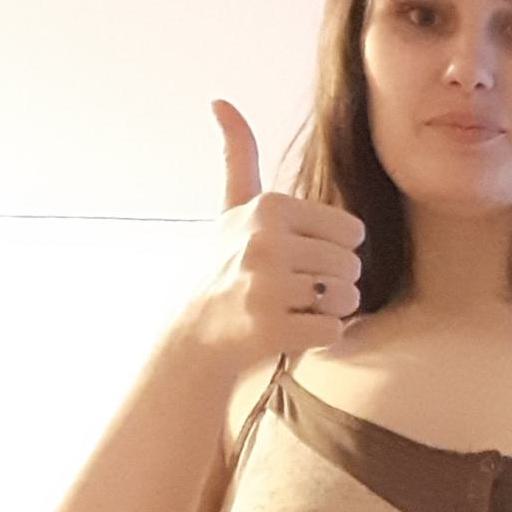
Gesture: like